List of Gotham (franchise) characters

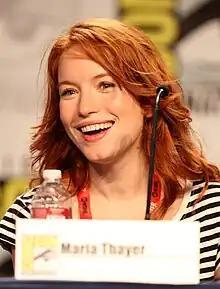
Maria Thayer

Thomas Wayne (portrayed by Grayson McCouch) – The CEO of Wayne Enterprises who is the husband of Martha Wayne and the father of Bruce Wayne. He and his wife murdered by a masked assailant after a phony mugging. Their deaths motivate James Gordon into finding the man responsible. In "The Anvil or the Hammer", it is revealed by Sid Bunderslaw that Thomas Wayne and his father had kept quiet about the illegal activities at Wayne Enterprises. In "Pinewood", it's revealed that Thomas started the program known as Pinewood, but after Hugo Strange took over, Thomas tried to shut it down, resulting in Strange hiring Patrick Malone to kill the Waynes.